Comic Book Confidential

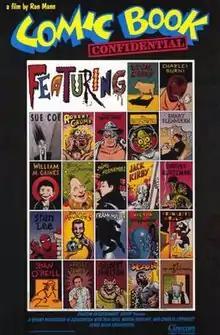
Movie poster

Comic Book Confidential is an documentary film, released in 1988. Directed by Ron Mann and written by Mann and Charley Lippincott, the film is a survey of the history of the comic book medium in the United States from the 1930s to the 1980s, as an art form and in social context.